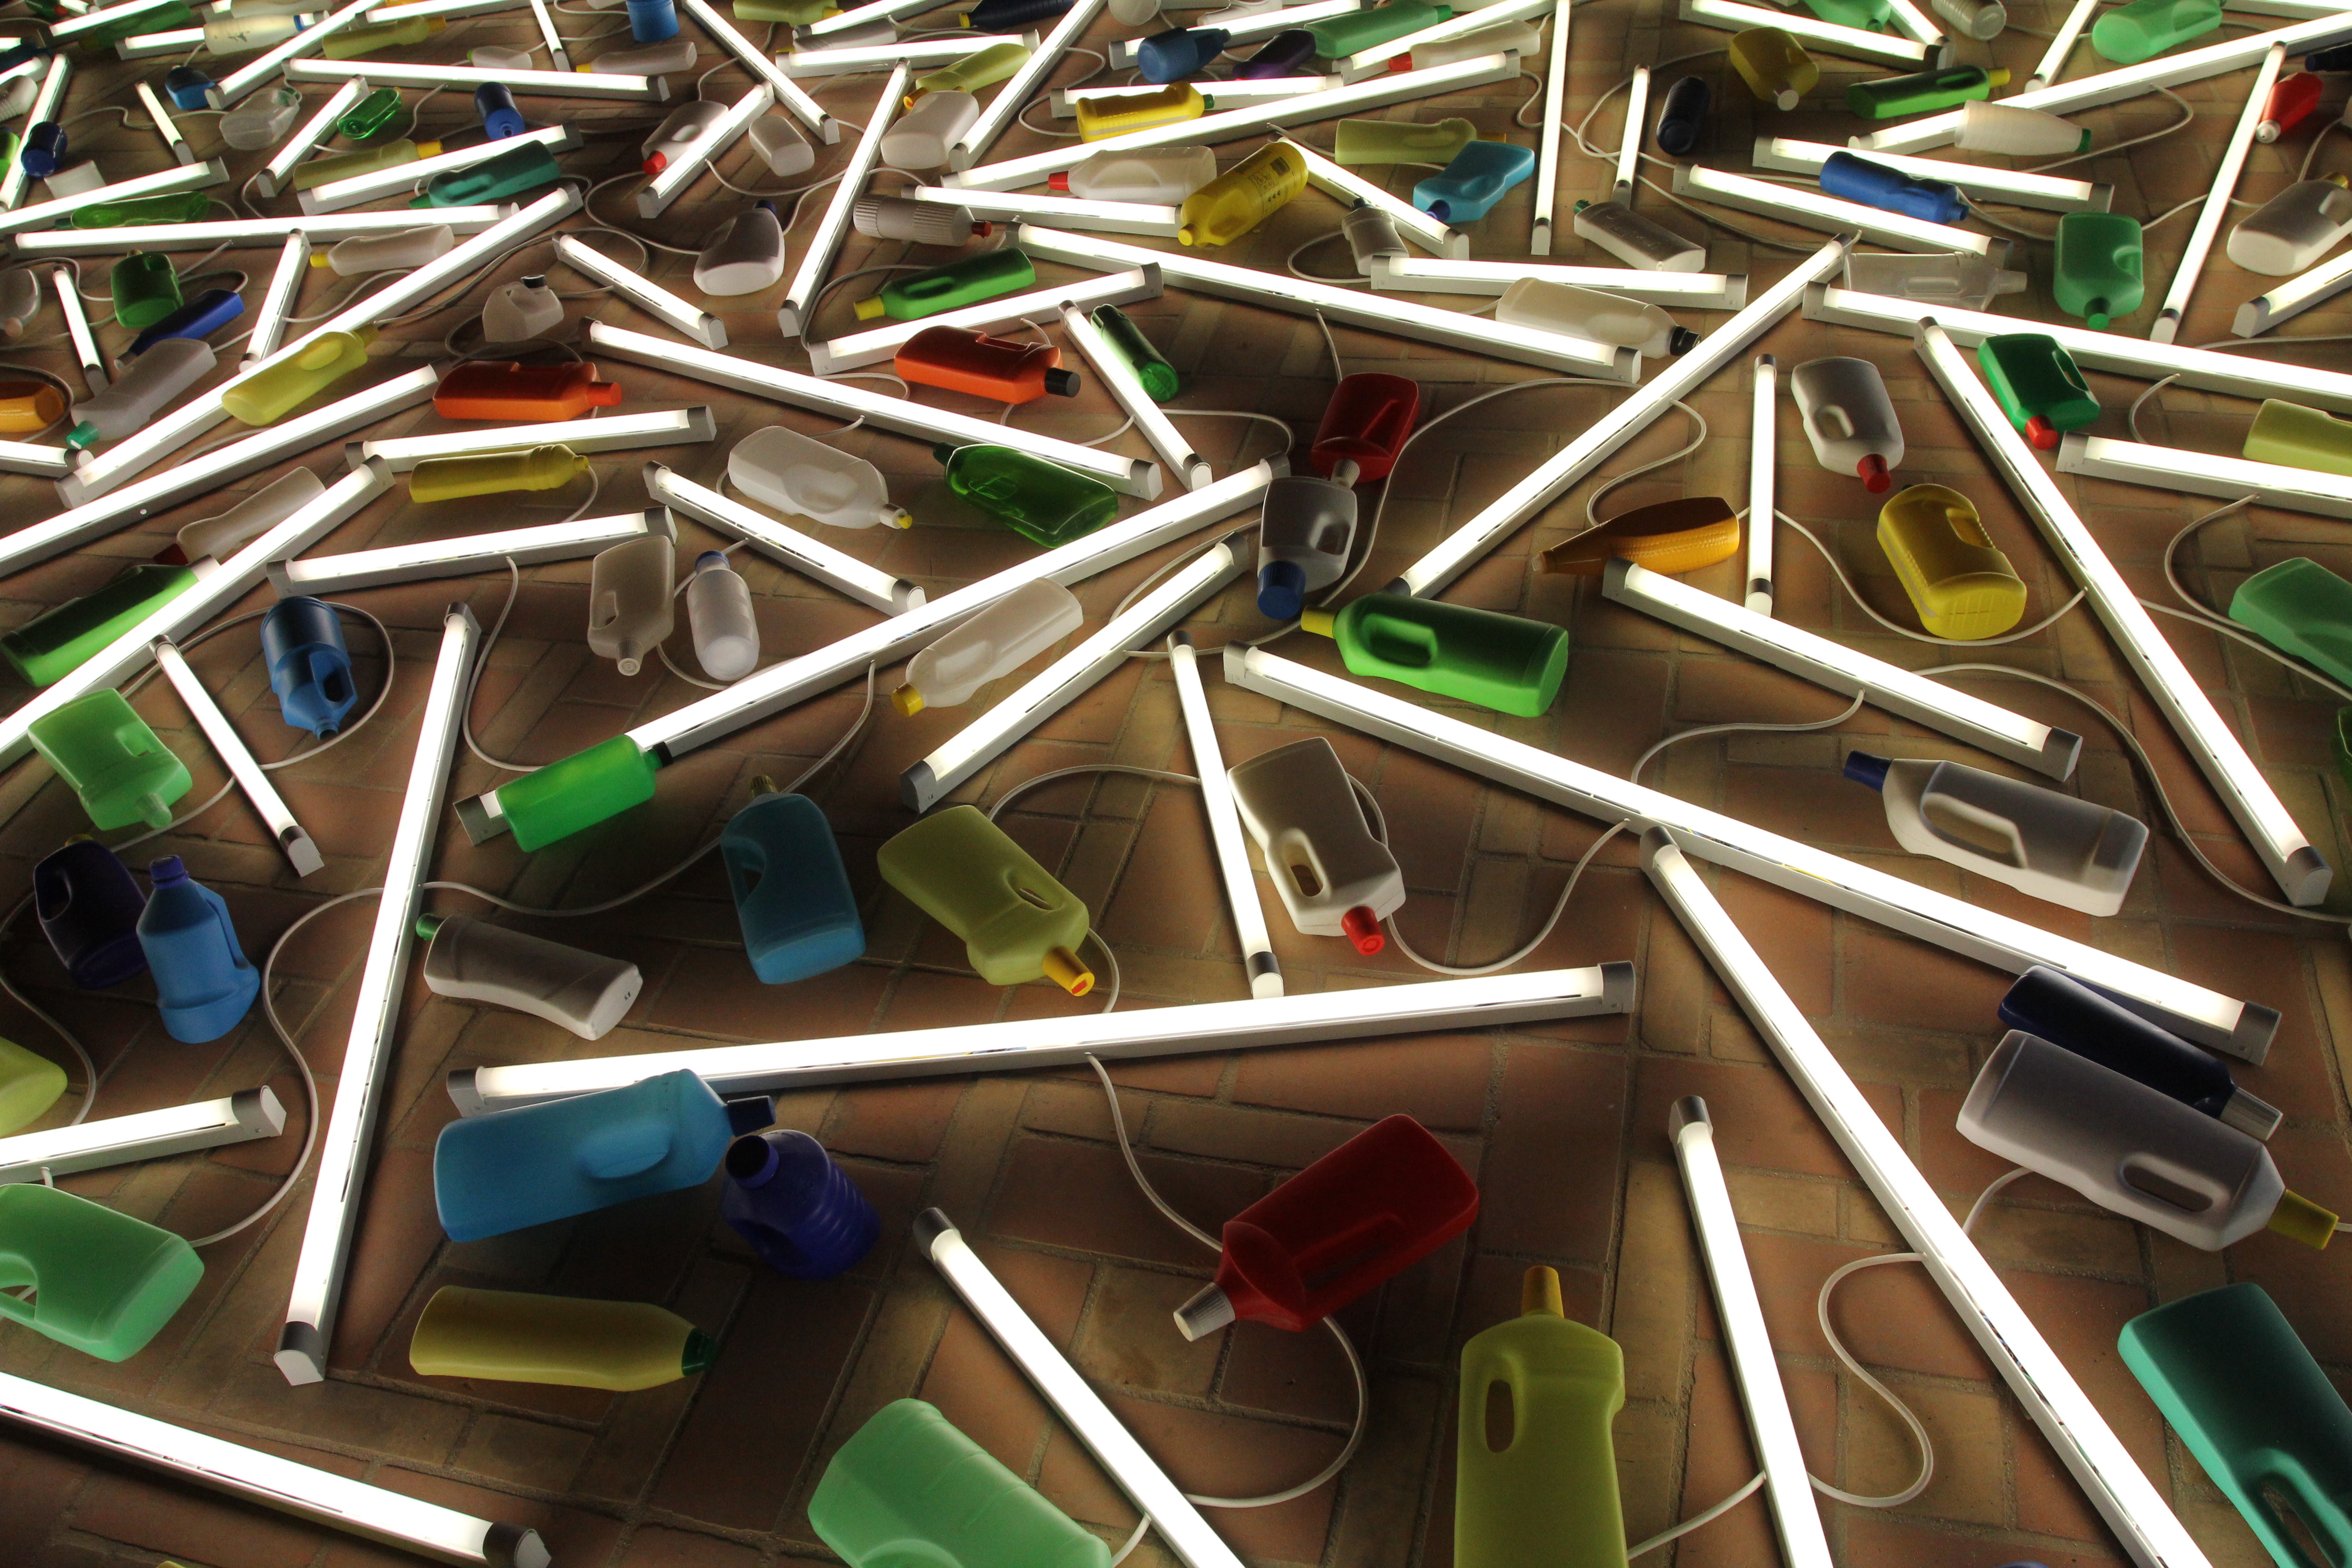
venice, art, Colorfulness, carmine, collection, plastic, office supplies, triangle, stationery, aluminium, Office instrument